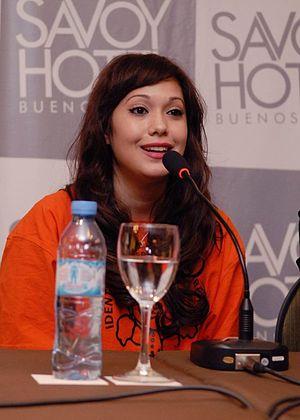
Mariela Vitale Emme, née le 20 décembre 1982 à Buenos Aires, est une actrice argentine.